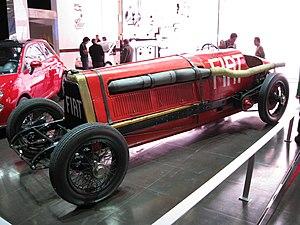
Fiat Mefistofele (à base de modèle Fiat SB4), vue latérale, Salon international de l'automobile de Genève 2011